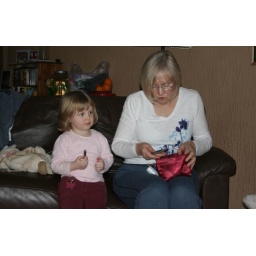
Got the lipstick, next is a clear wall in reach